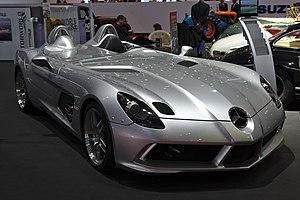
La Mercedes SLR Mclaren est une supercar que le constructeur automobile Mercedes-Benz et McLaren Automotive ont développé conjointement de 2003 à 2010, lorsque Mercedes-Benz possédait 40 % de McLaren. Sa désignation est un hommage à une voiture de course légendaire : le 300 SLR de 1955. Simultanément, le SLR pour « Sport, Leicht, Rennsport » rappelle les bolides Mercedes-Benz qui remportèrent tant de victoires dans les années 1930, ce qui leur valut leur célèbre surnom « Flèches d'Argent ». Elle était en concurrence direct avec l'Aston Martin DBS V12 et la Ferrari 599 GTB Fiorano. L'assemblage se faisait dans l'usine McLaren de Woking et la carrosserie était fabriquée dans son autre usine de Portsmouth.